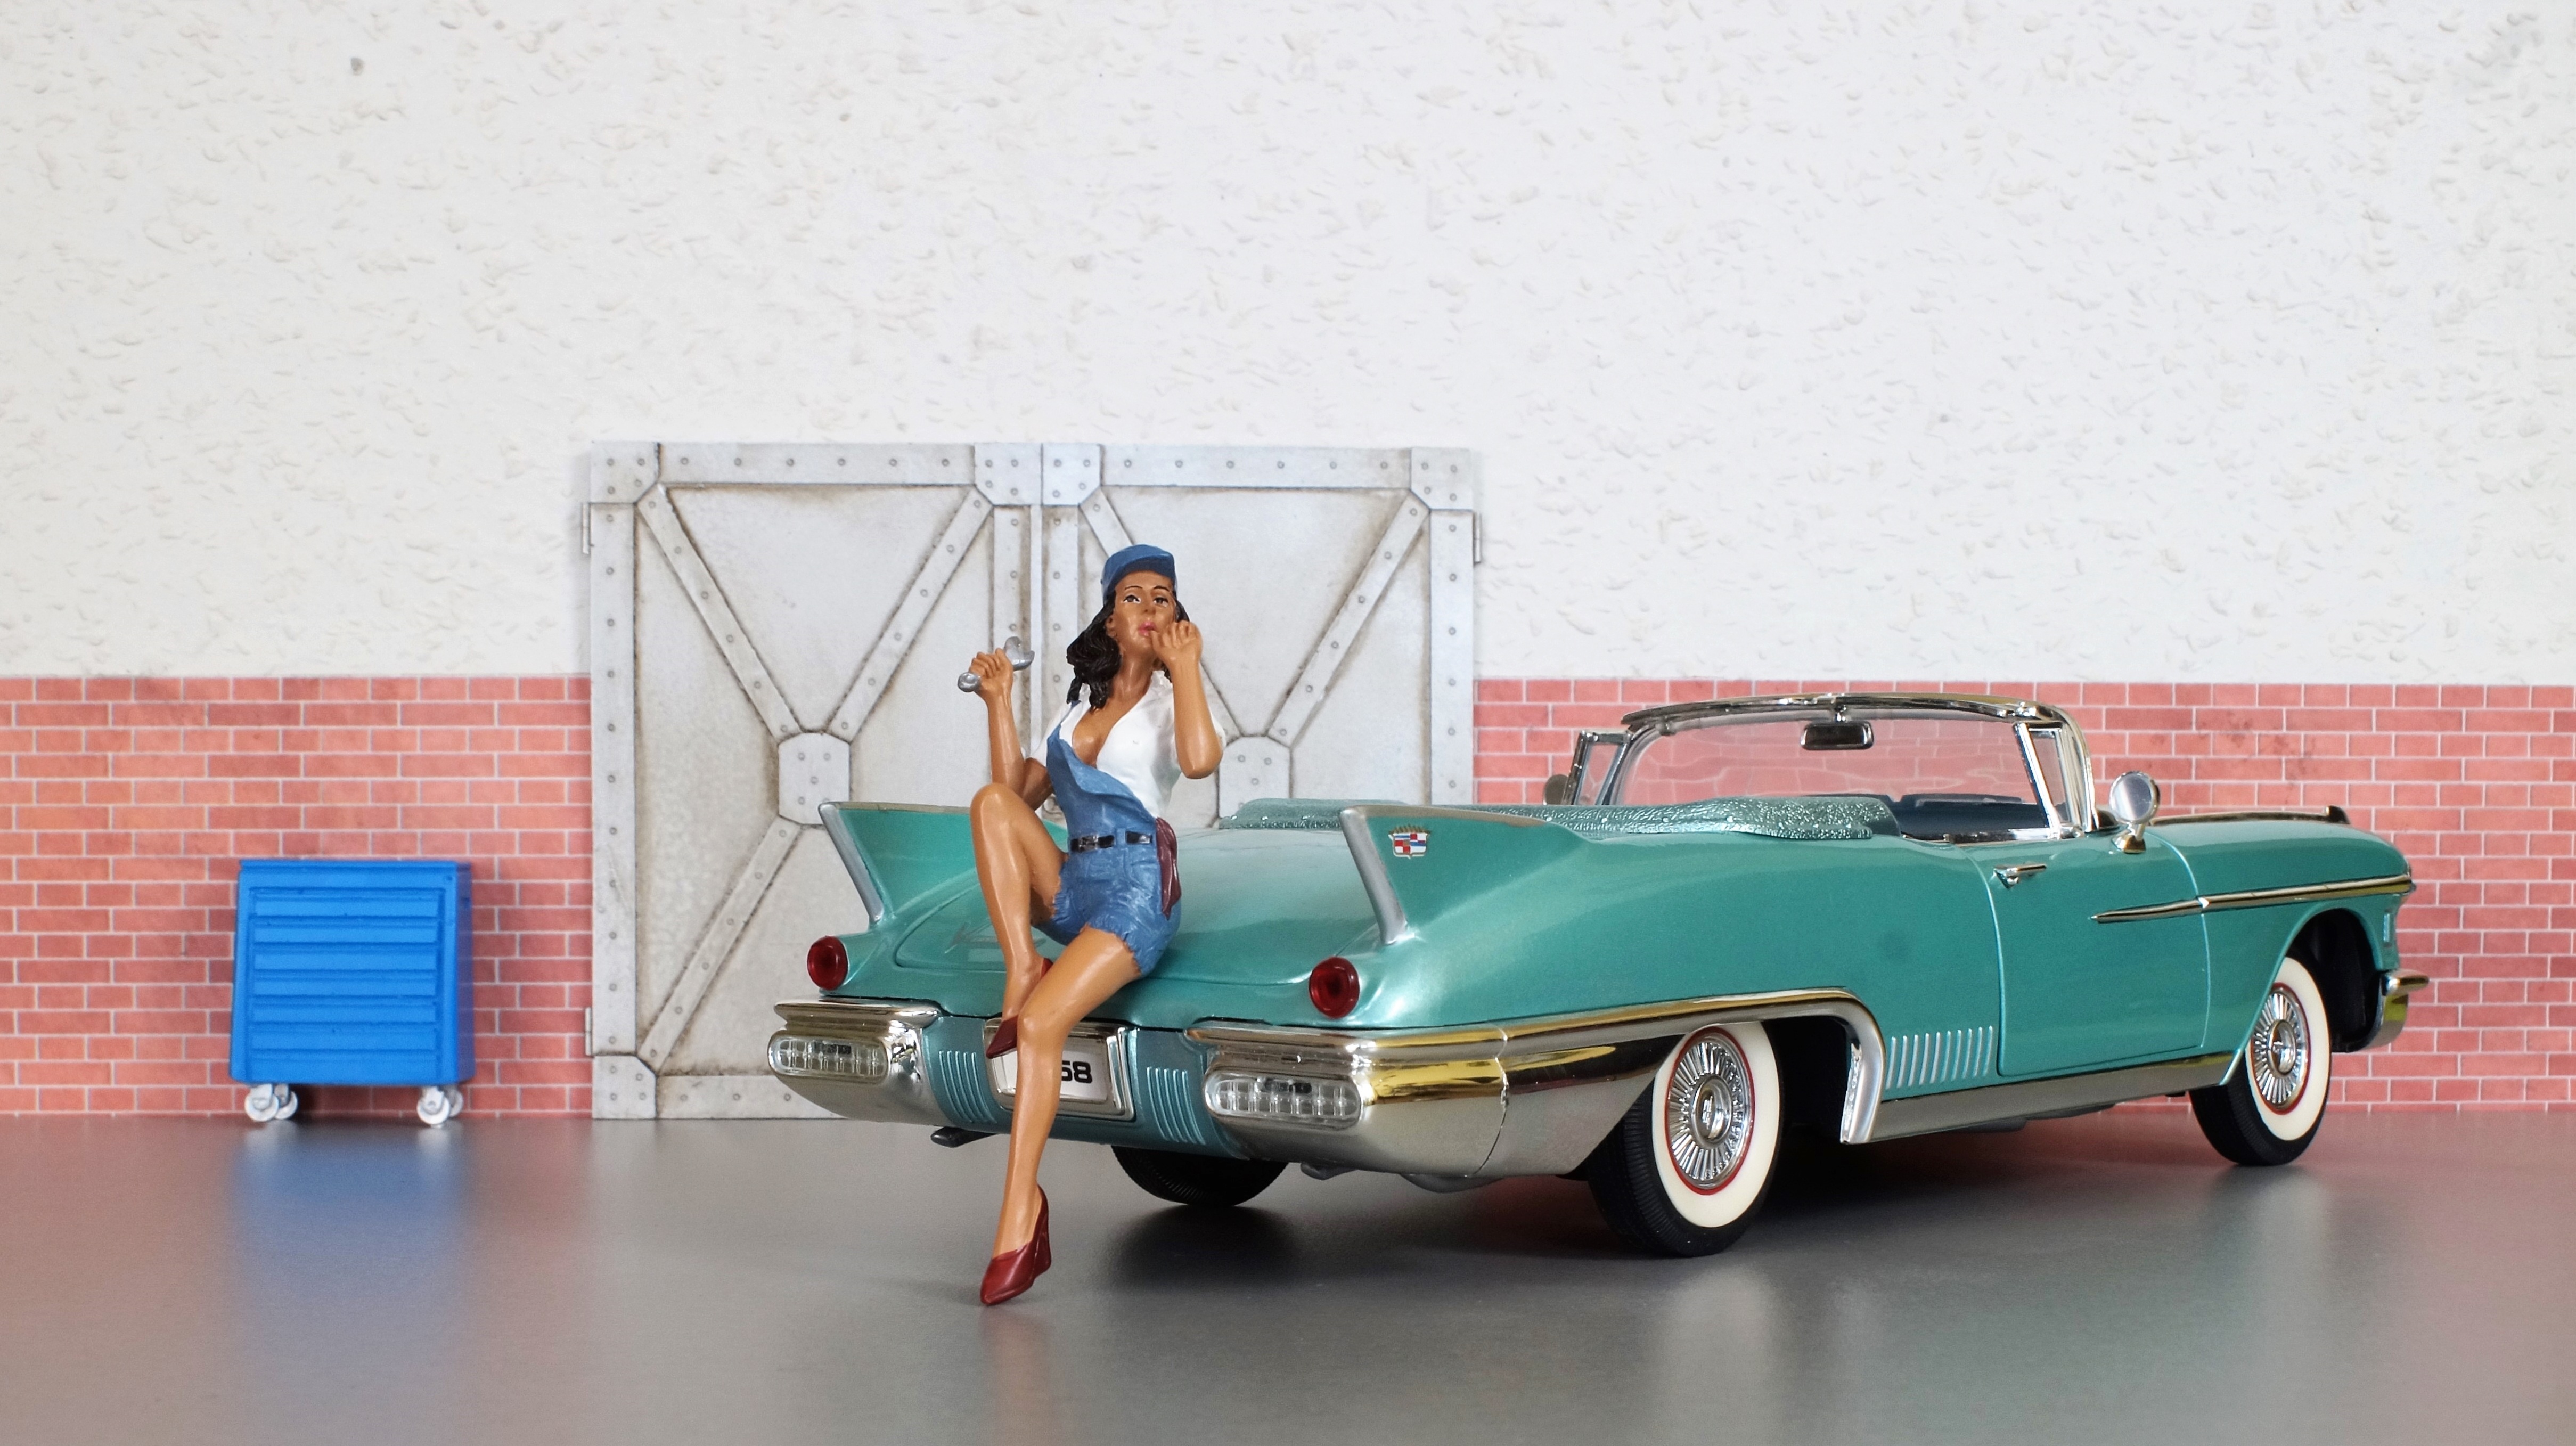
car, old, workshop, model, vehicle, usa, america, auto, automotive, vintage car, oldtimer, classic, convertible, cadillac, diorama, mechanic, car breakdown, toy car, antique car, model car, land vehicle, cadillac eldorado, automobile make, automotive exterior, automotive design, luxury vehicle